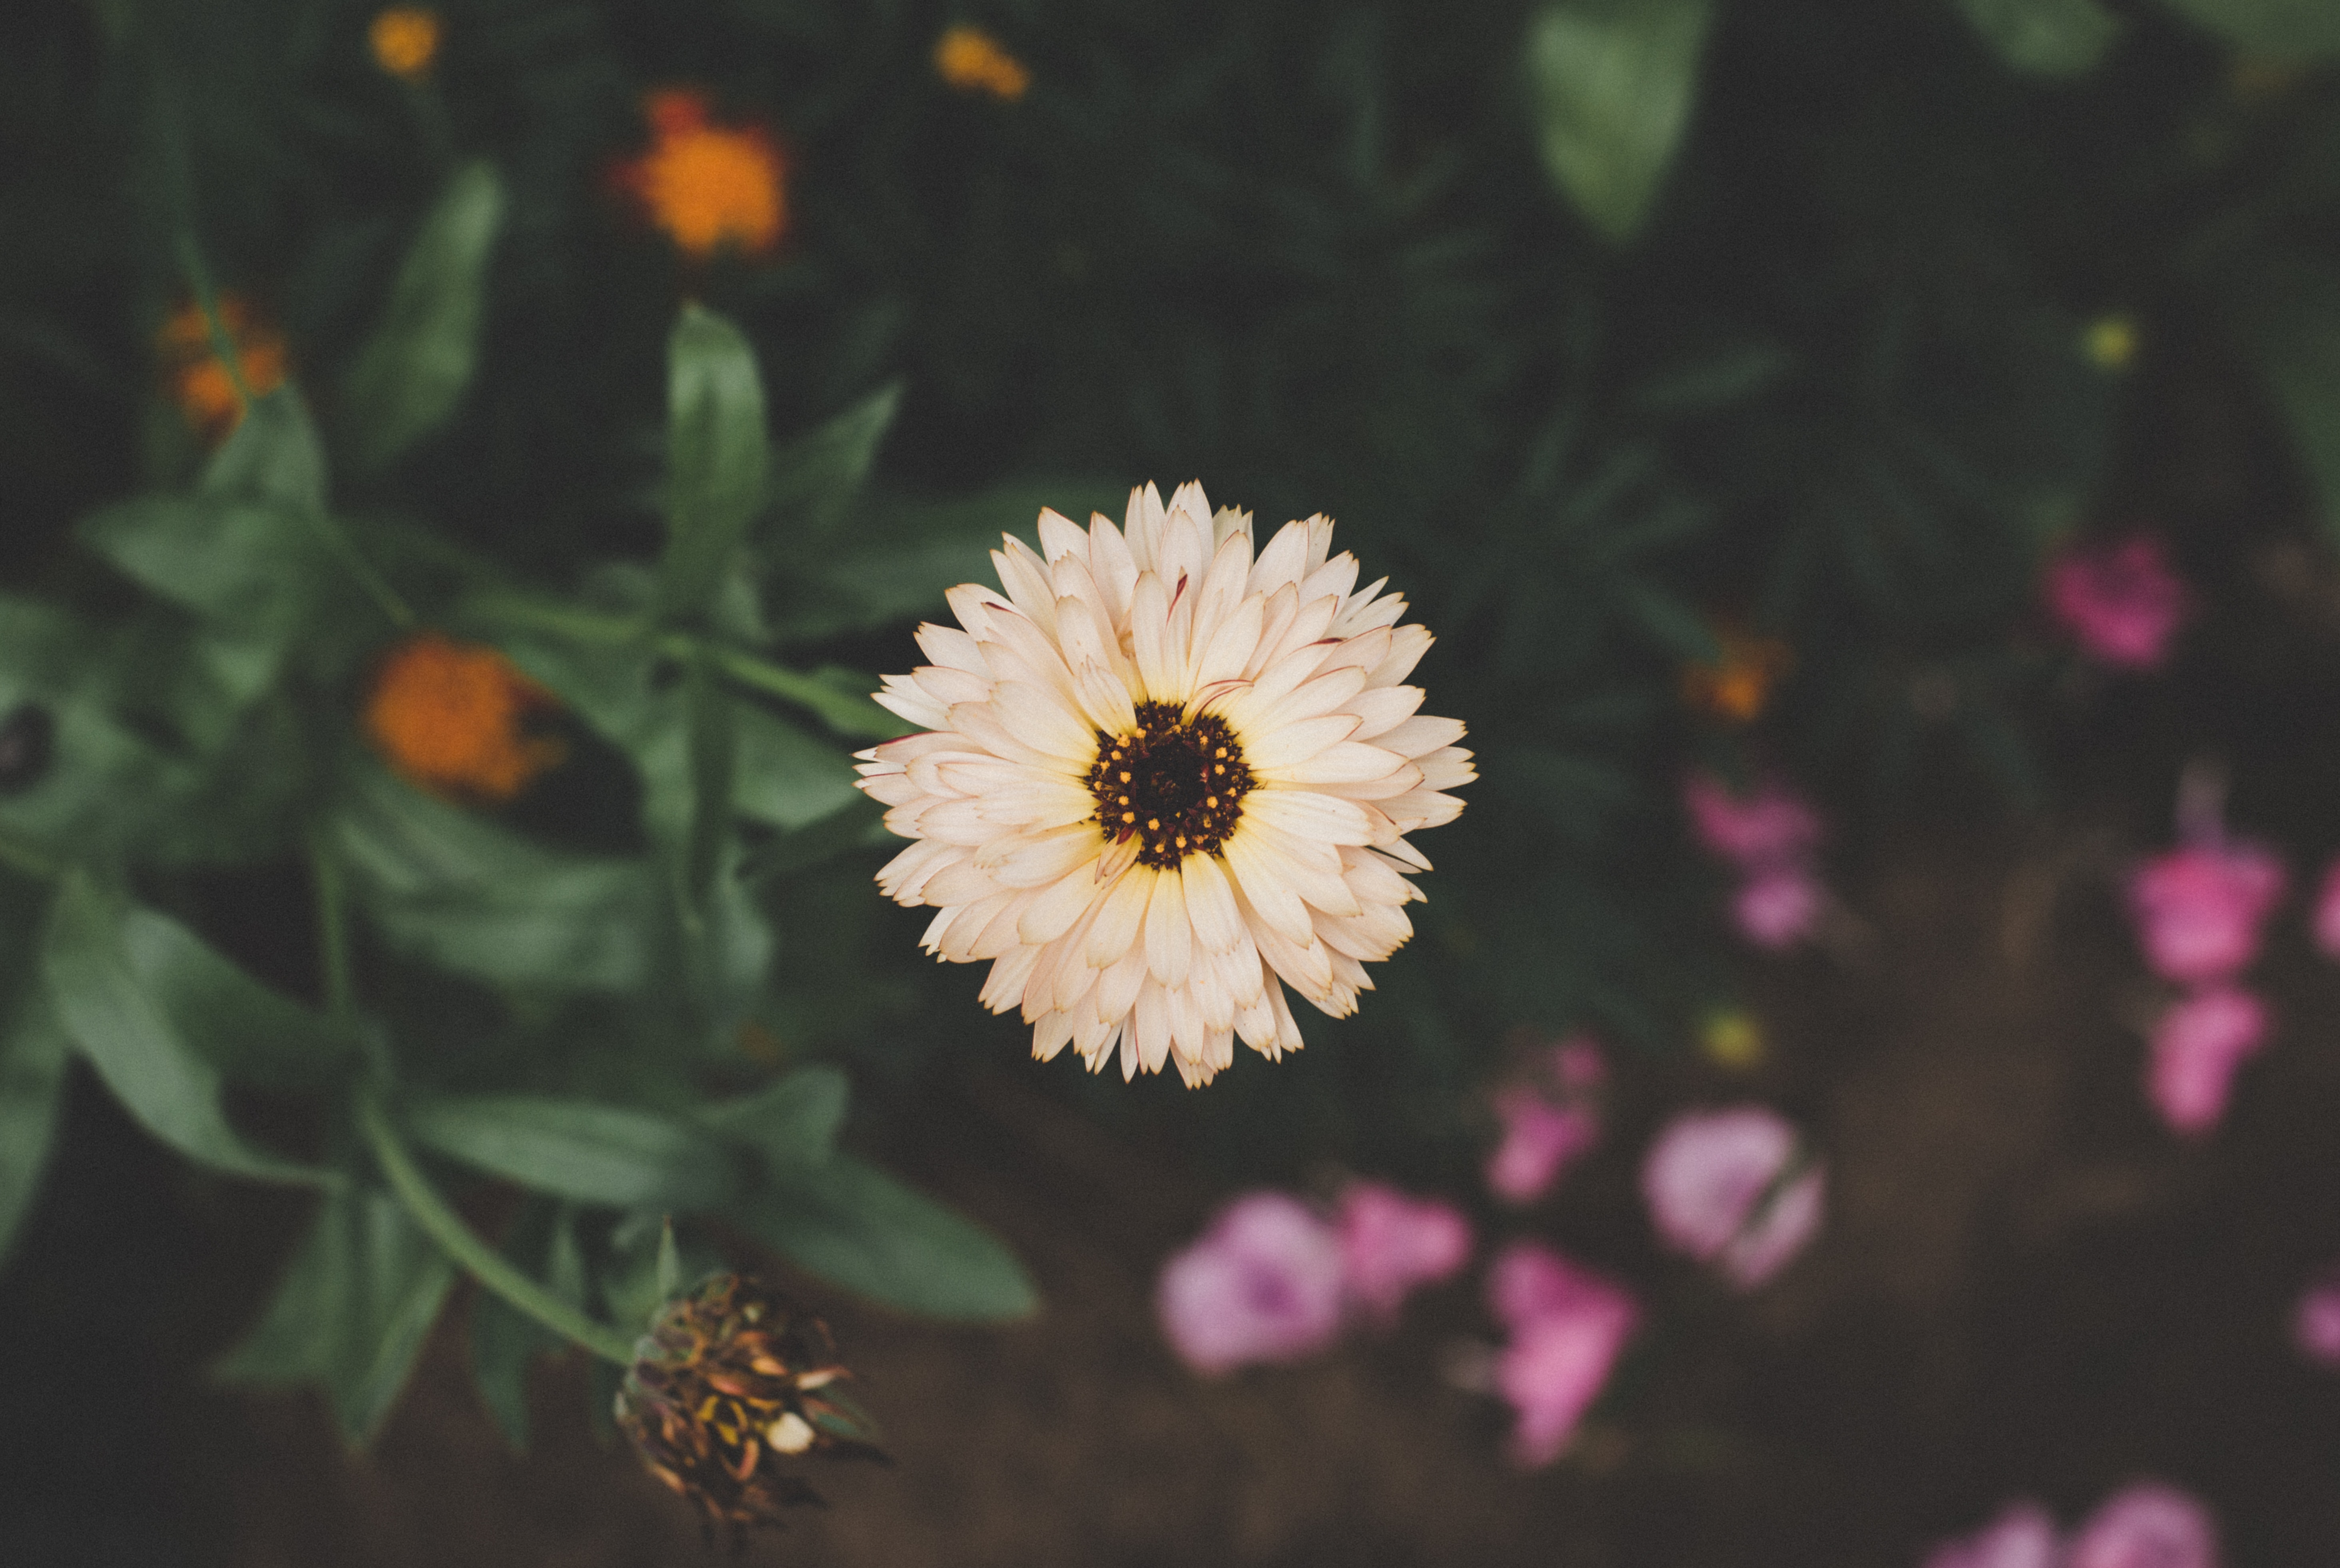
flower, petal, pink, plant, leaf, spring, yellow, botany, wildflower, flowering plant, pollen, annual plant, daisy family, aster, still life, plant stem, floristry, floral design, chrysanths, autumn, still life photography